Battle Royal at the Albert Hall

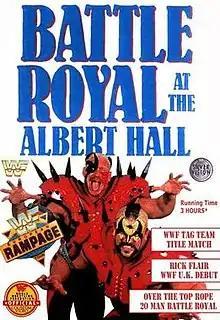
VHS cover featuring The Road Warriors

Battle Royal at the Albert Hall was a live professional wrestling event produced by the World Wrestling Federation (WWF, now known as WWE) that took place on 3 October 1991 at the Royal Albert Hall in London, England. It was the first event of the 1991 WWF European Rampage Tour. The event was televised on Sky Movies Plus and later released on VHS and DVD. On 5 February 2018 the event became available on the WWE Network.